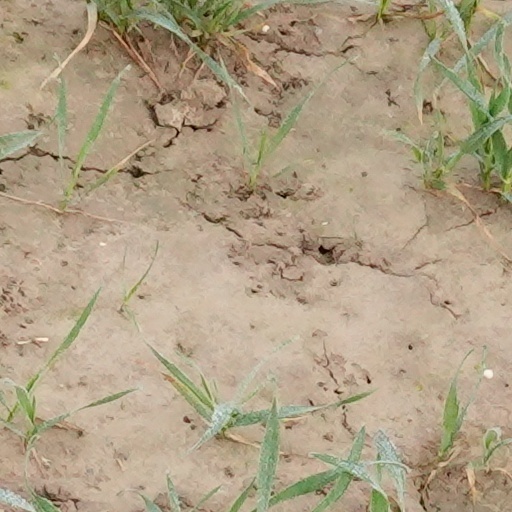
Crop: wheat